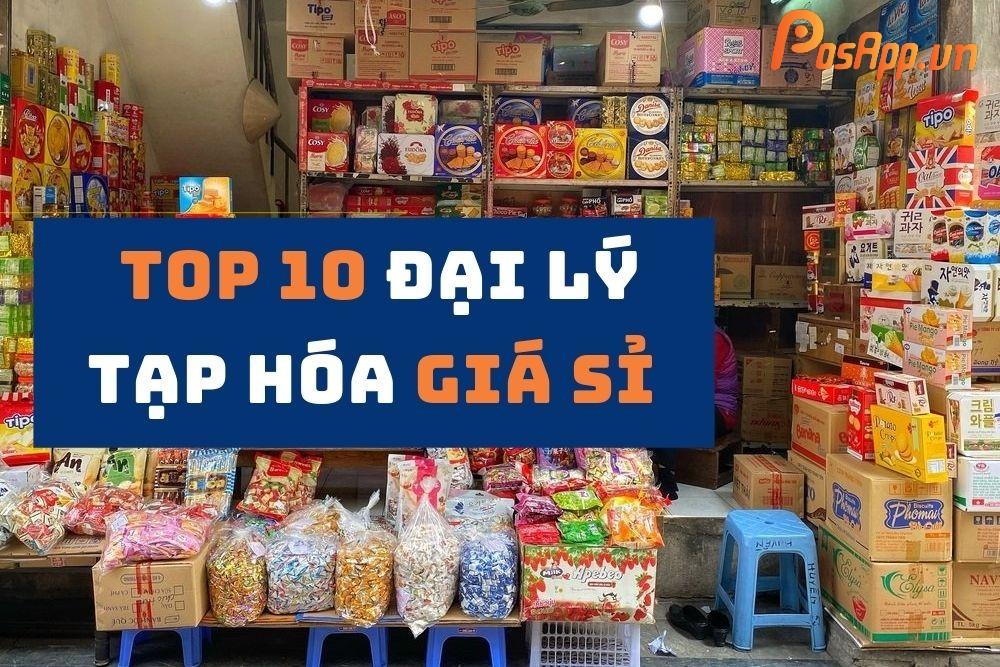
đây là minh hoạ cho một đại lý tạp hoá giá sỉ